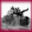
Label: tank